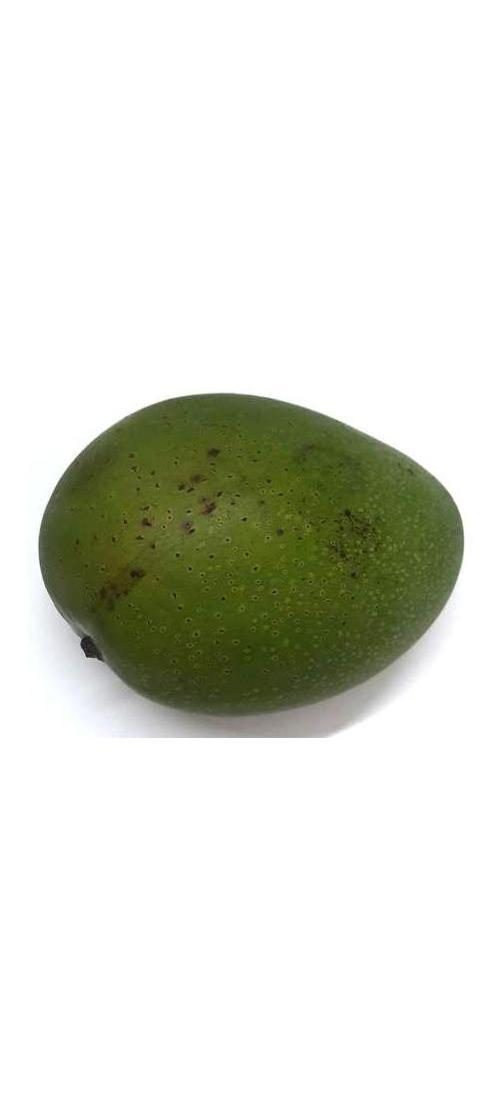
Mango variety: Ashshina Zhinuk